Wilkinstown

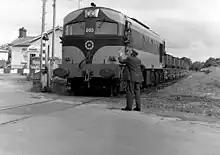
Gypsum train at a level crossing near Wilkinstown in 1976

Wilkinstown railway station, now closed, was on the disused Kingscourt branch of the Dublin–Navan railway line, and was situated in the village centre. At one point it had a signal box, goods store and passing loop; however the signal box was demolished and the passing loop was lifted, but the goods store is still intact, albeit overgrown. The station closed in 1947, with the line closing fully in 2001. The station is now a private residence.